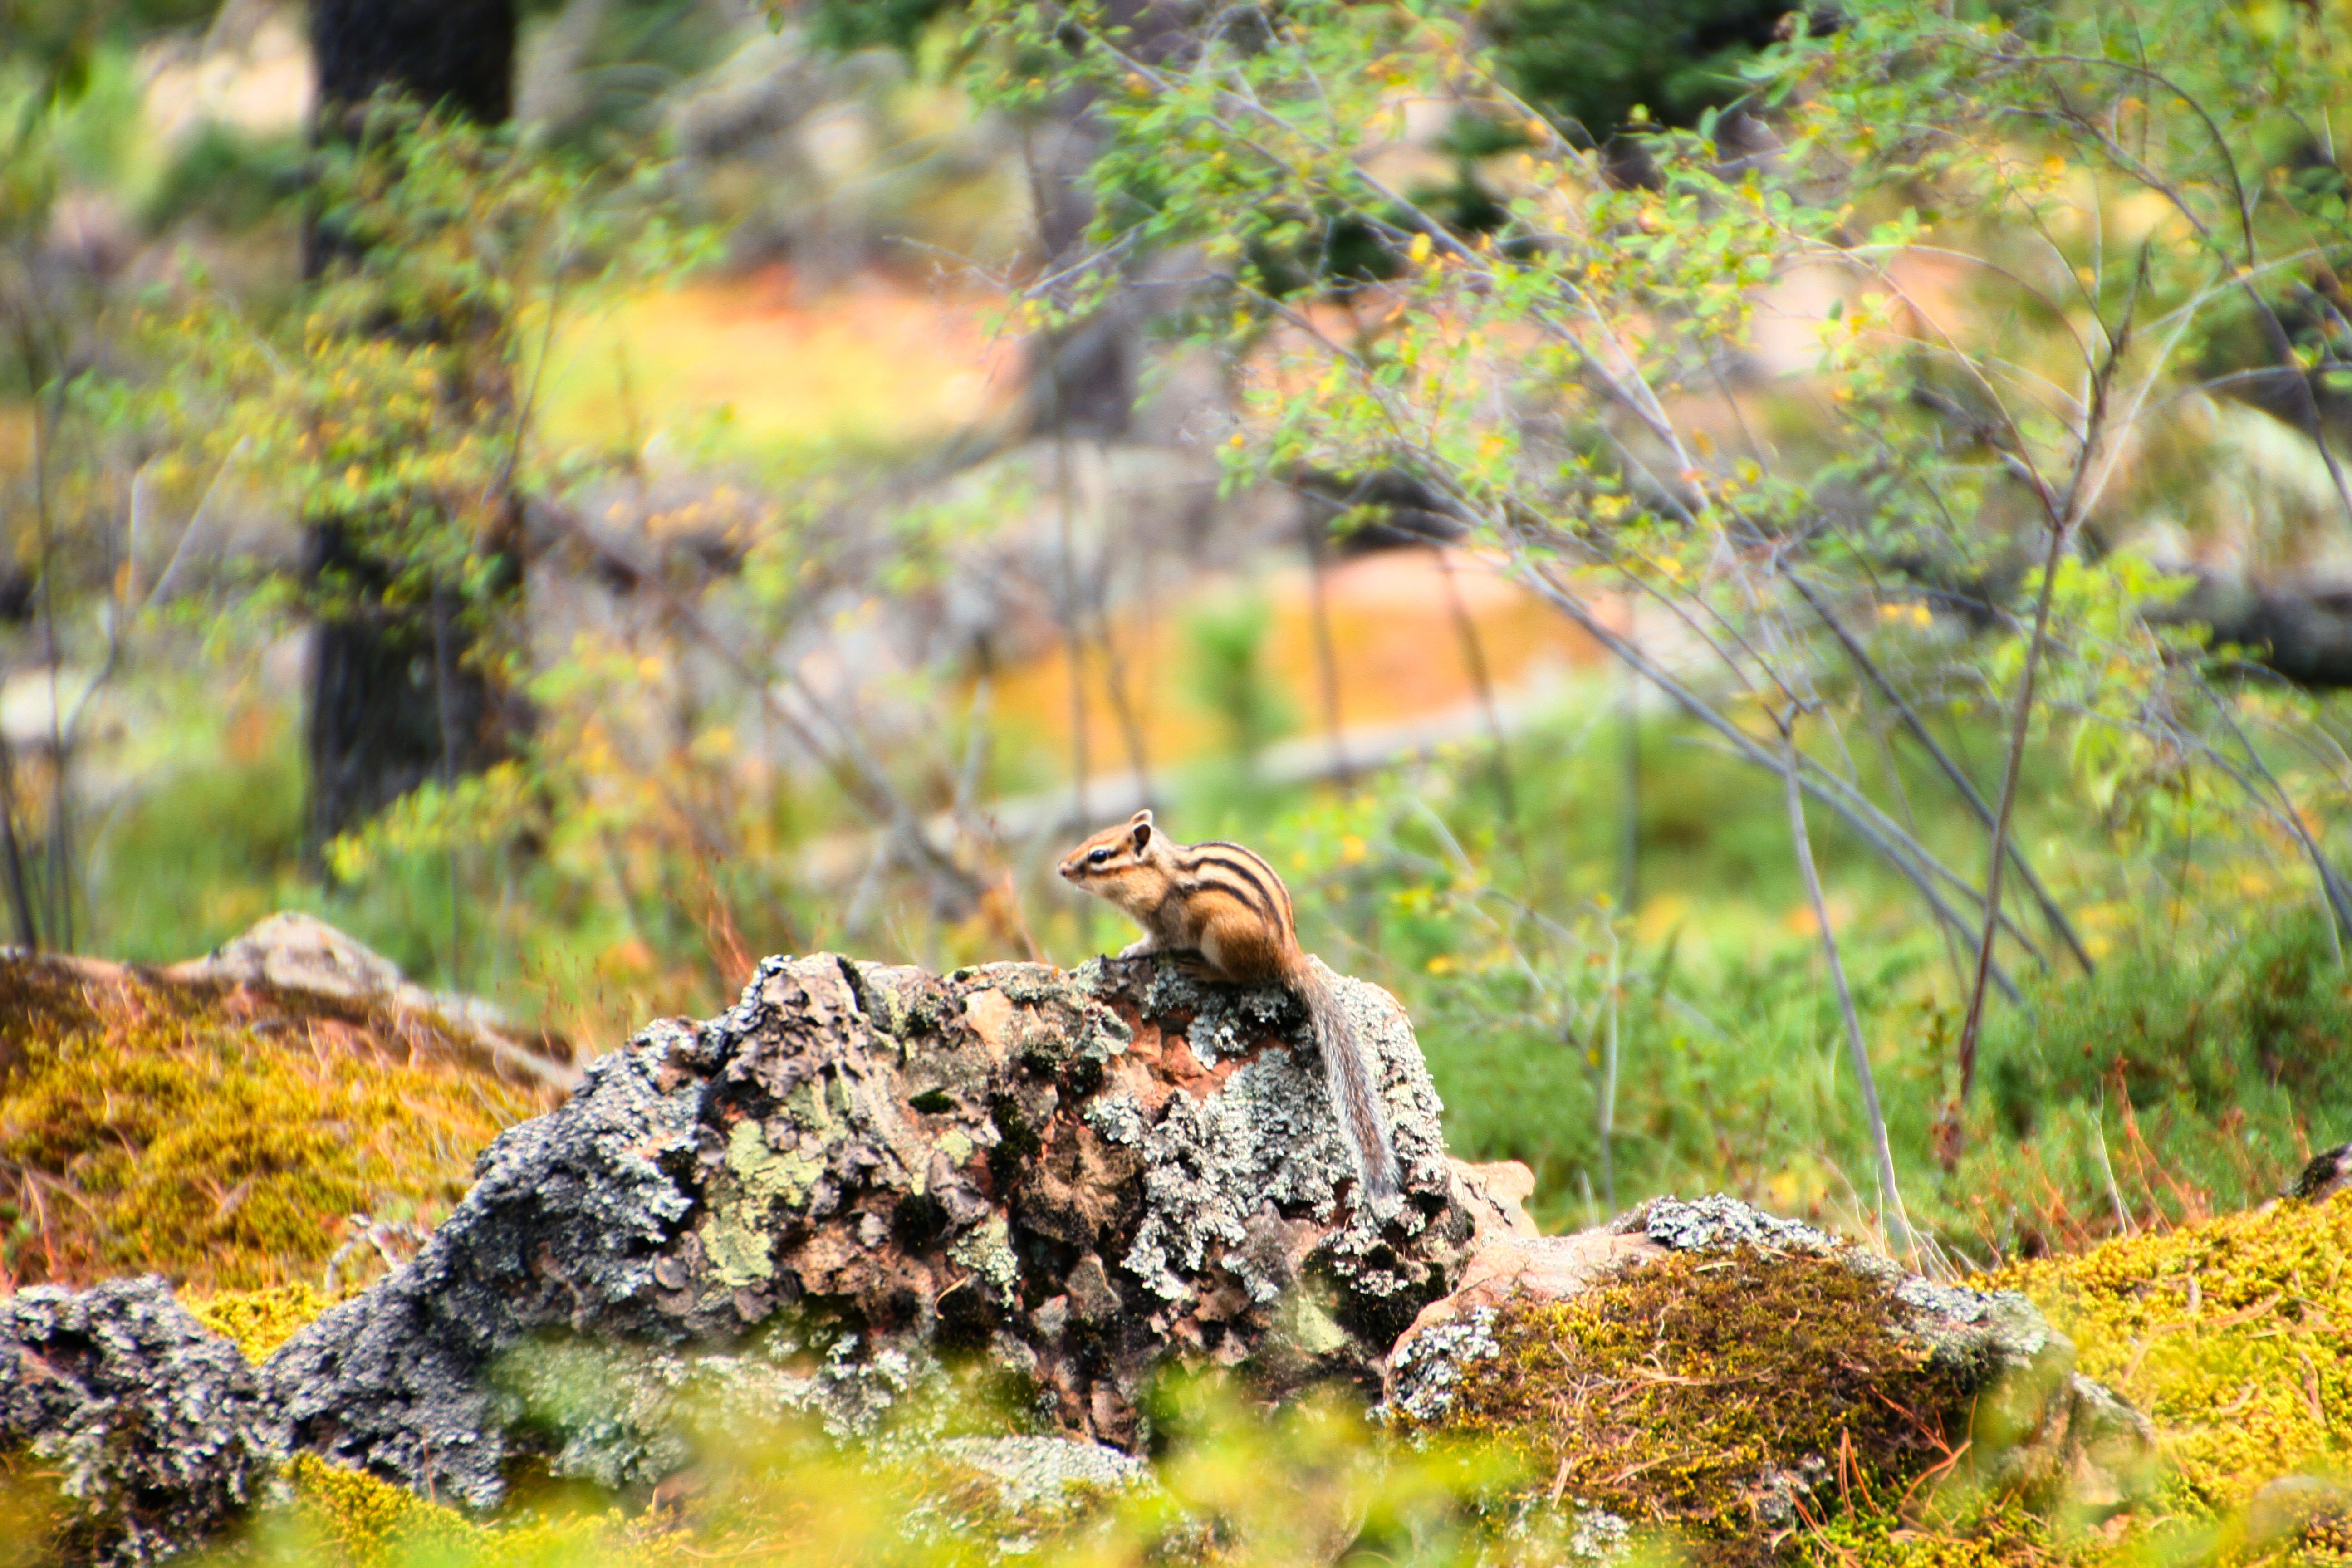
nature, forest, rock, wilderness, leaf, flower, wildlife, stream, jungle, autumn, fauna, woodland, habitat, natural environment